Indostomus

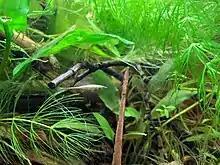
Indostomus crocodilus in a home aquarium

"Indostomus" species are all incredibly small, on average reaching 3 cm in length at maximum. Their bodies are armored and thin, tapering towards the back, and ending in a small, fan-shaped tail. They are sexually dimorphic, with mature females outwardly showing the presence of eggs with a broader, fuller abdomen, and, in the case of "Indostomus crocodilus", mature males have white bands along the edges of the dorsal, anal, and ventral fins.